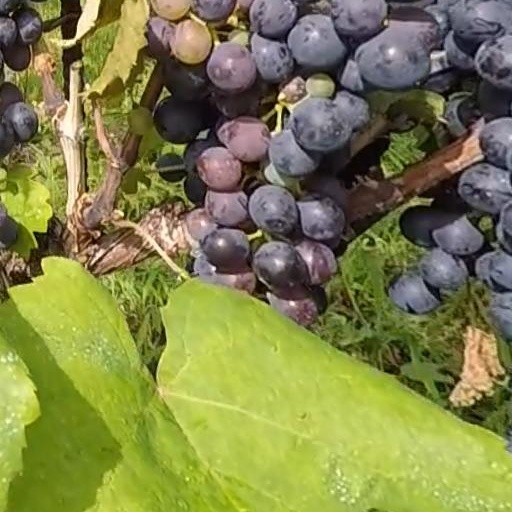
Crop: grape